FAM167A

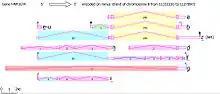
Alternative splices of FAM167A

As per the results on AceView, shown right, the FAM167A gene contains 13 introns. The gene is also "well expressed" at 1.2 times the average gene. Transcription produces 9 different mRNAs, 8 of which are alternatively spliced and 1 unspliced form. 4 of the spliced proteins, which includes 2 isoforms, are considered to be good while the remaining five are partial or not good proteins.